Nikkō Kaidō

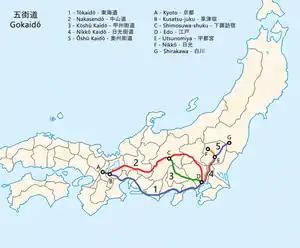
The Five Routes

The was one of the centrally administered five routes of the Edo period. It was built to connect the "de facto" capital of Japan at Edo (modern-day Tokyo) with the temple-shrine complex of the Mangan-ji and Tōshōsha (now called the Rinnō-ji and Tōshōgū), which are located in the present-day city of Nikkō, Tochigi Prefecture, Japan. It was an ancient path that became formalised when power moved to Edo, and was established fully in 1617 by Tokugawa Hidetada, to give safer access to the temple-shrine mausoleum of his father, the first shogun Tokugawa Ieyasu, who was buried there that year. With only twenty-one stations, the Nikkō Kaidō was the shortest of the five routes, and it shares seventeen stations with the Ōshū Kaidō. Its route can be traced with Japan's National Route 4 and National Route 119.